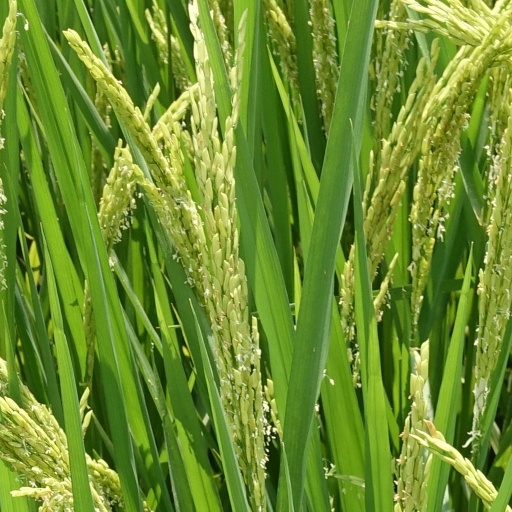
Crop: rice